Princess Augusta Wilhelmine of Hesse-Darmstadt

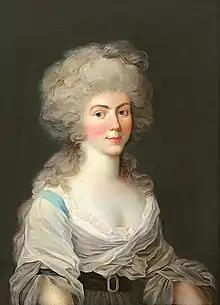
Portrait by Johann Heinrich Schröder, 1790

Princess Augusta Wilhelmina of Hesse-Darmstadt (14 April 1765 – 30 March 1796) was Duchess consort of Zweibrücken by marriage to Maximilian, Duke of Zweibrücken and the mother of King Ludwig I of Bavaria.